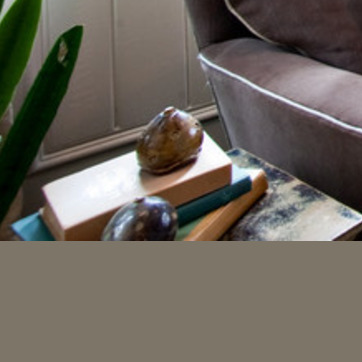
Material: paper